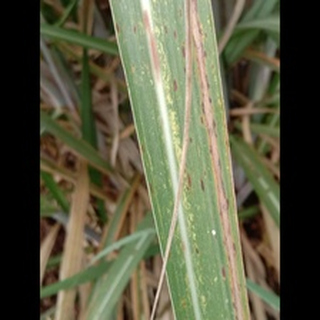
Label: sugarcane_rust